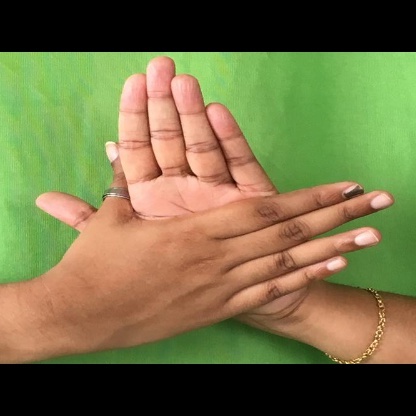
Mudra: Chakra